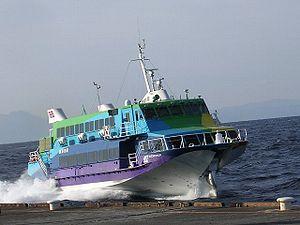
Le Boeing 929 Jetfoil est un hydroptère transporteur de passager propulsé par hydrojets réalisé par Boeing.